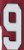
Number: 9